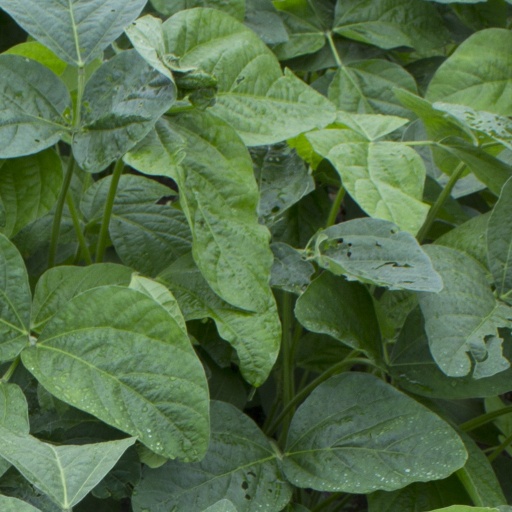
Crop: soybean